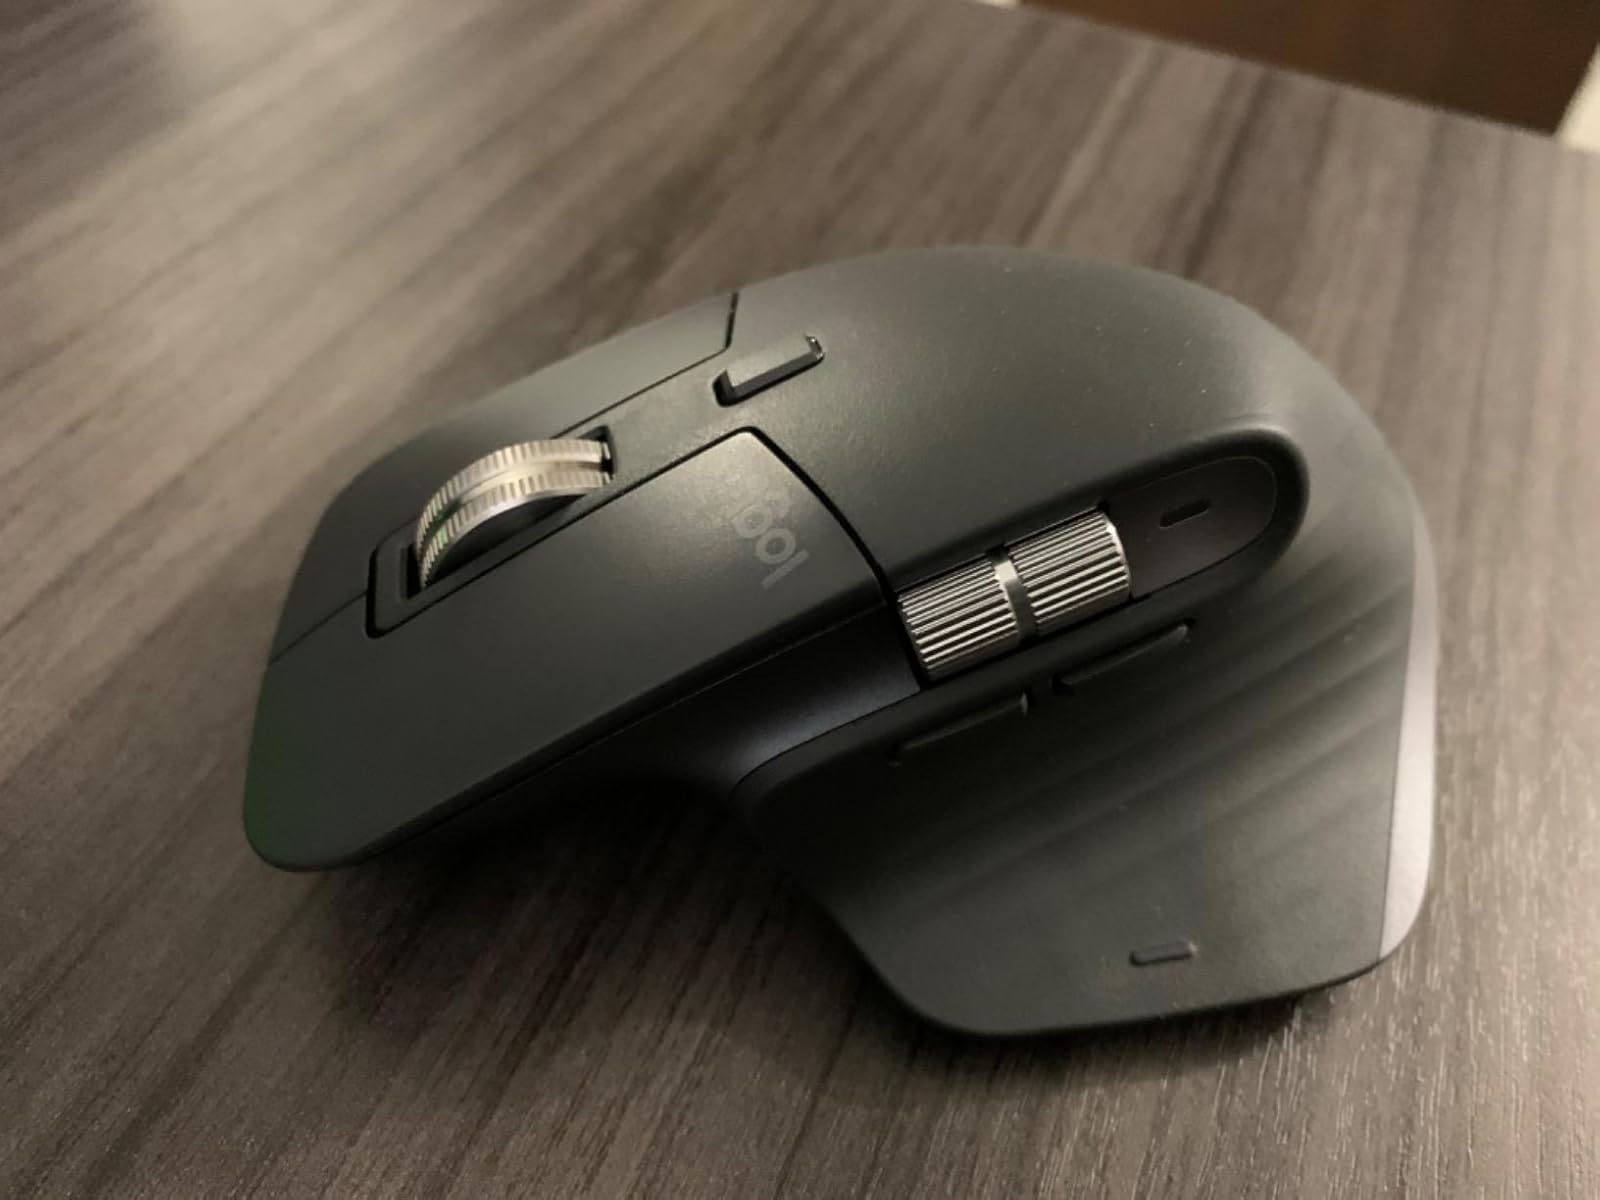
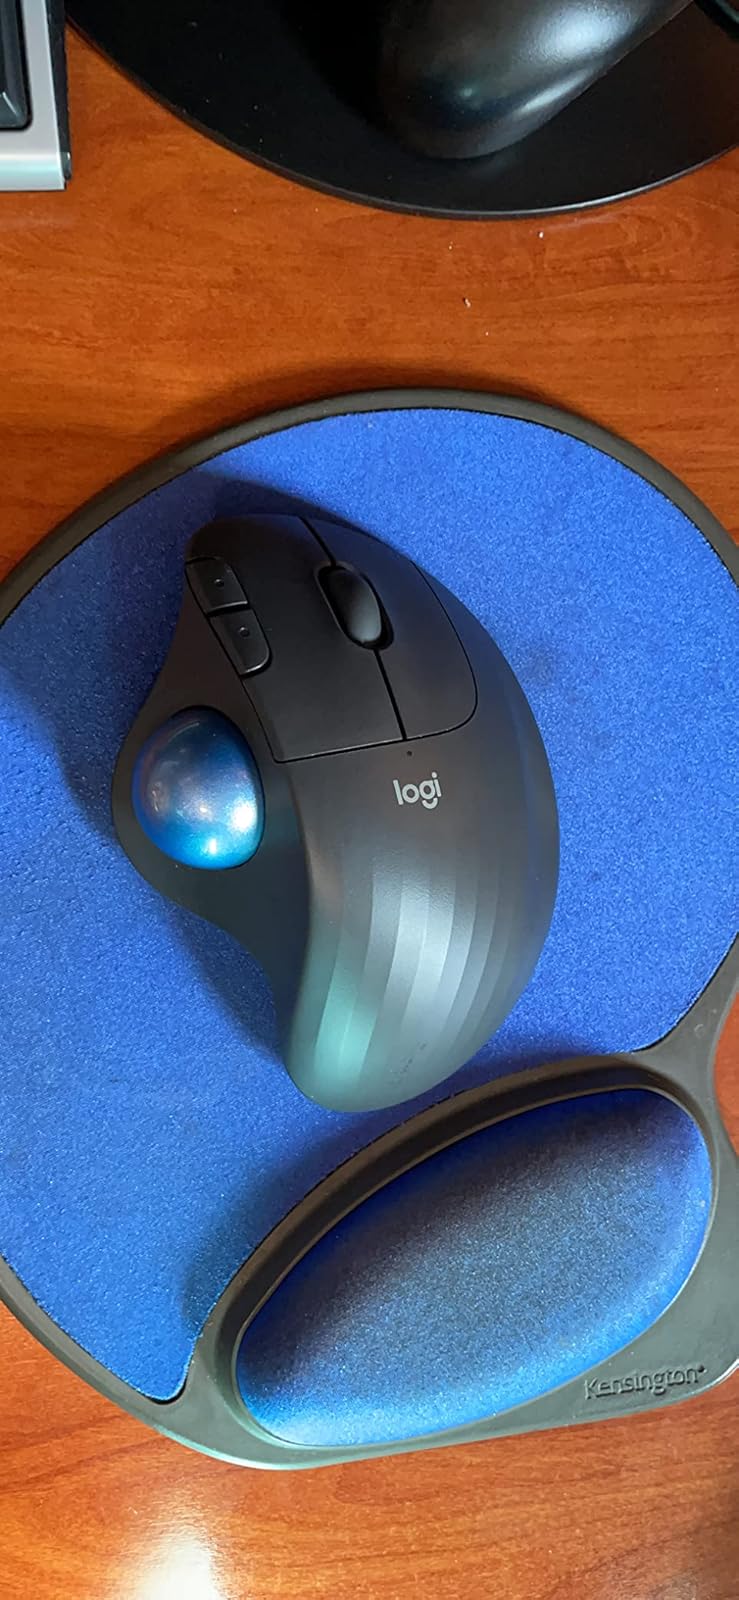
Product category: mouse
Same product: no